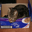
Label: cat